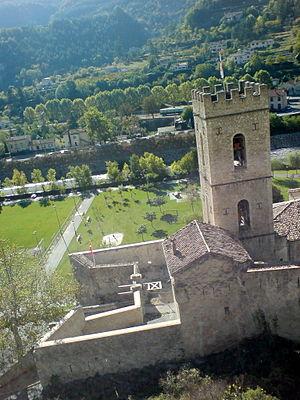
Le département français des Alpes-de-Haute-Provence compte 275 églises pour un total de 200 communes, soit une moyenne de 1,37 église par commune.
Entrevaux est une commune française, située dans le département des Alpes-de-Haute-Provence en région Provence-Alpes-Côte d'Azur.